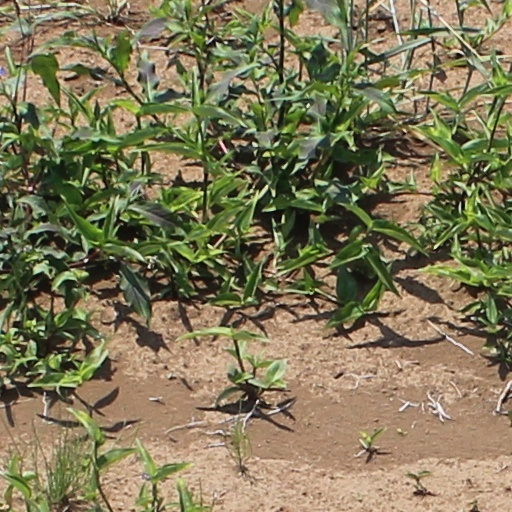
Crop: wheat